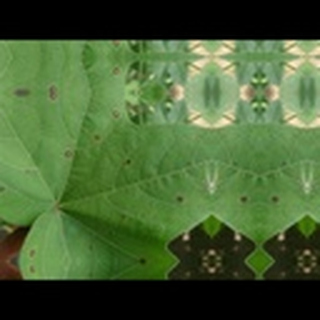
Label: cotton_target_spot